Velika Kruševica (Rekovac)

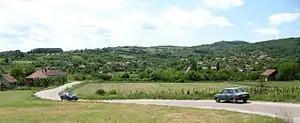
View of Velika Kruševica

Velika Kruševica is a village in the municipality of Rekovac, Serbia. According to the 2002 census, the village has a population of 289 people.